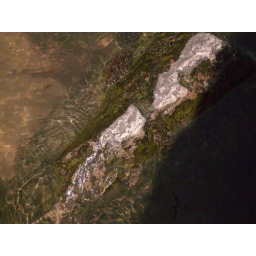
rocks in the river